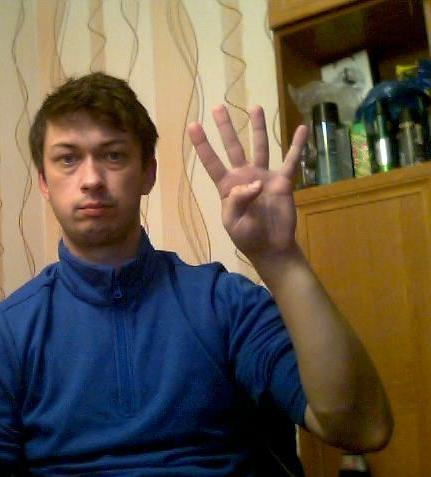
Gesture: four